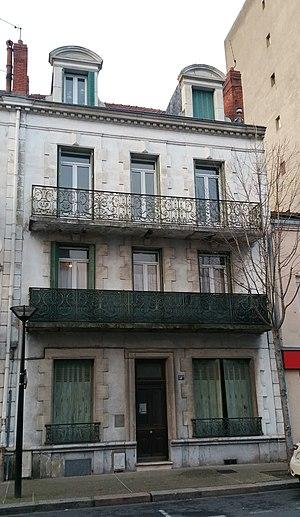
Jacques Laurent est un résistant et un poète français.